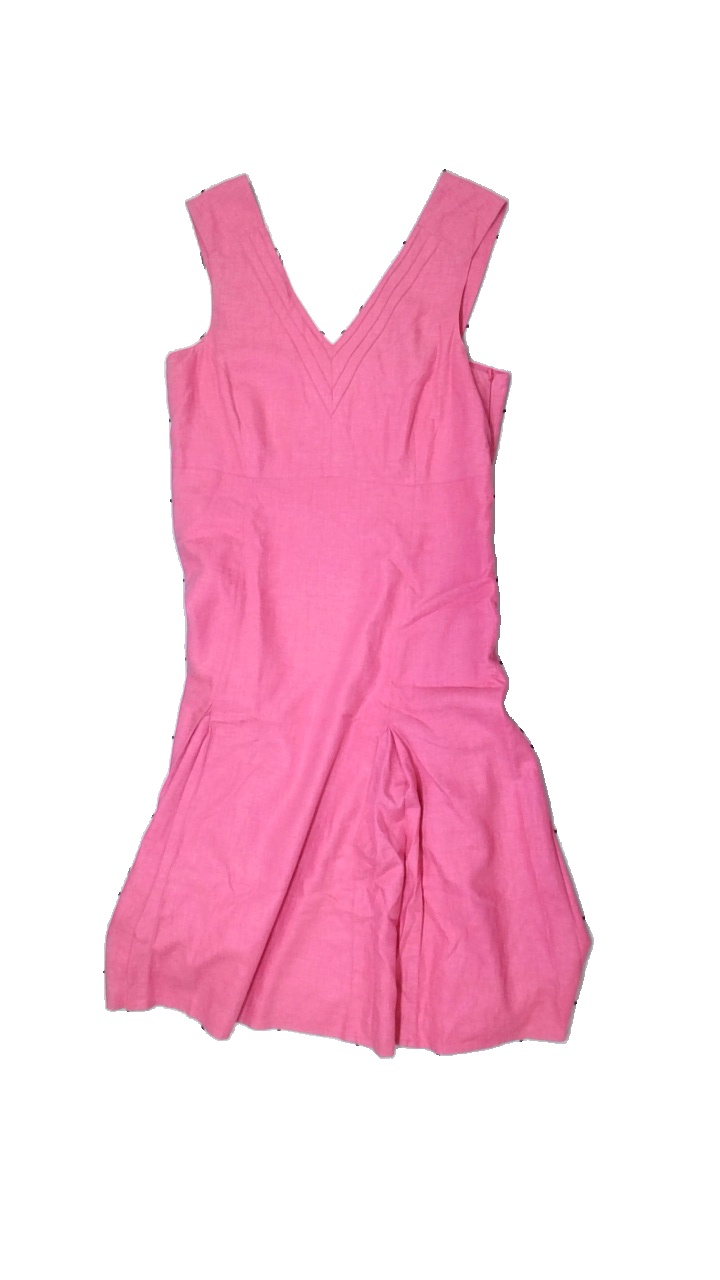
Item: Dress (Ladies)
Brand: Ted Nicol
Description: Pink dress
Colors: Pink
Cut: V-collar
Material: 100% cotton
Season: All
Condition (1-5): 5
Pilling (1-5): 5
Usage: Reuse
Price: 50-100